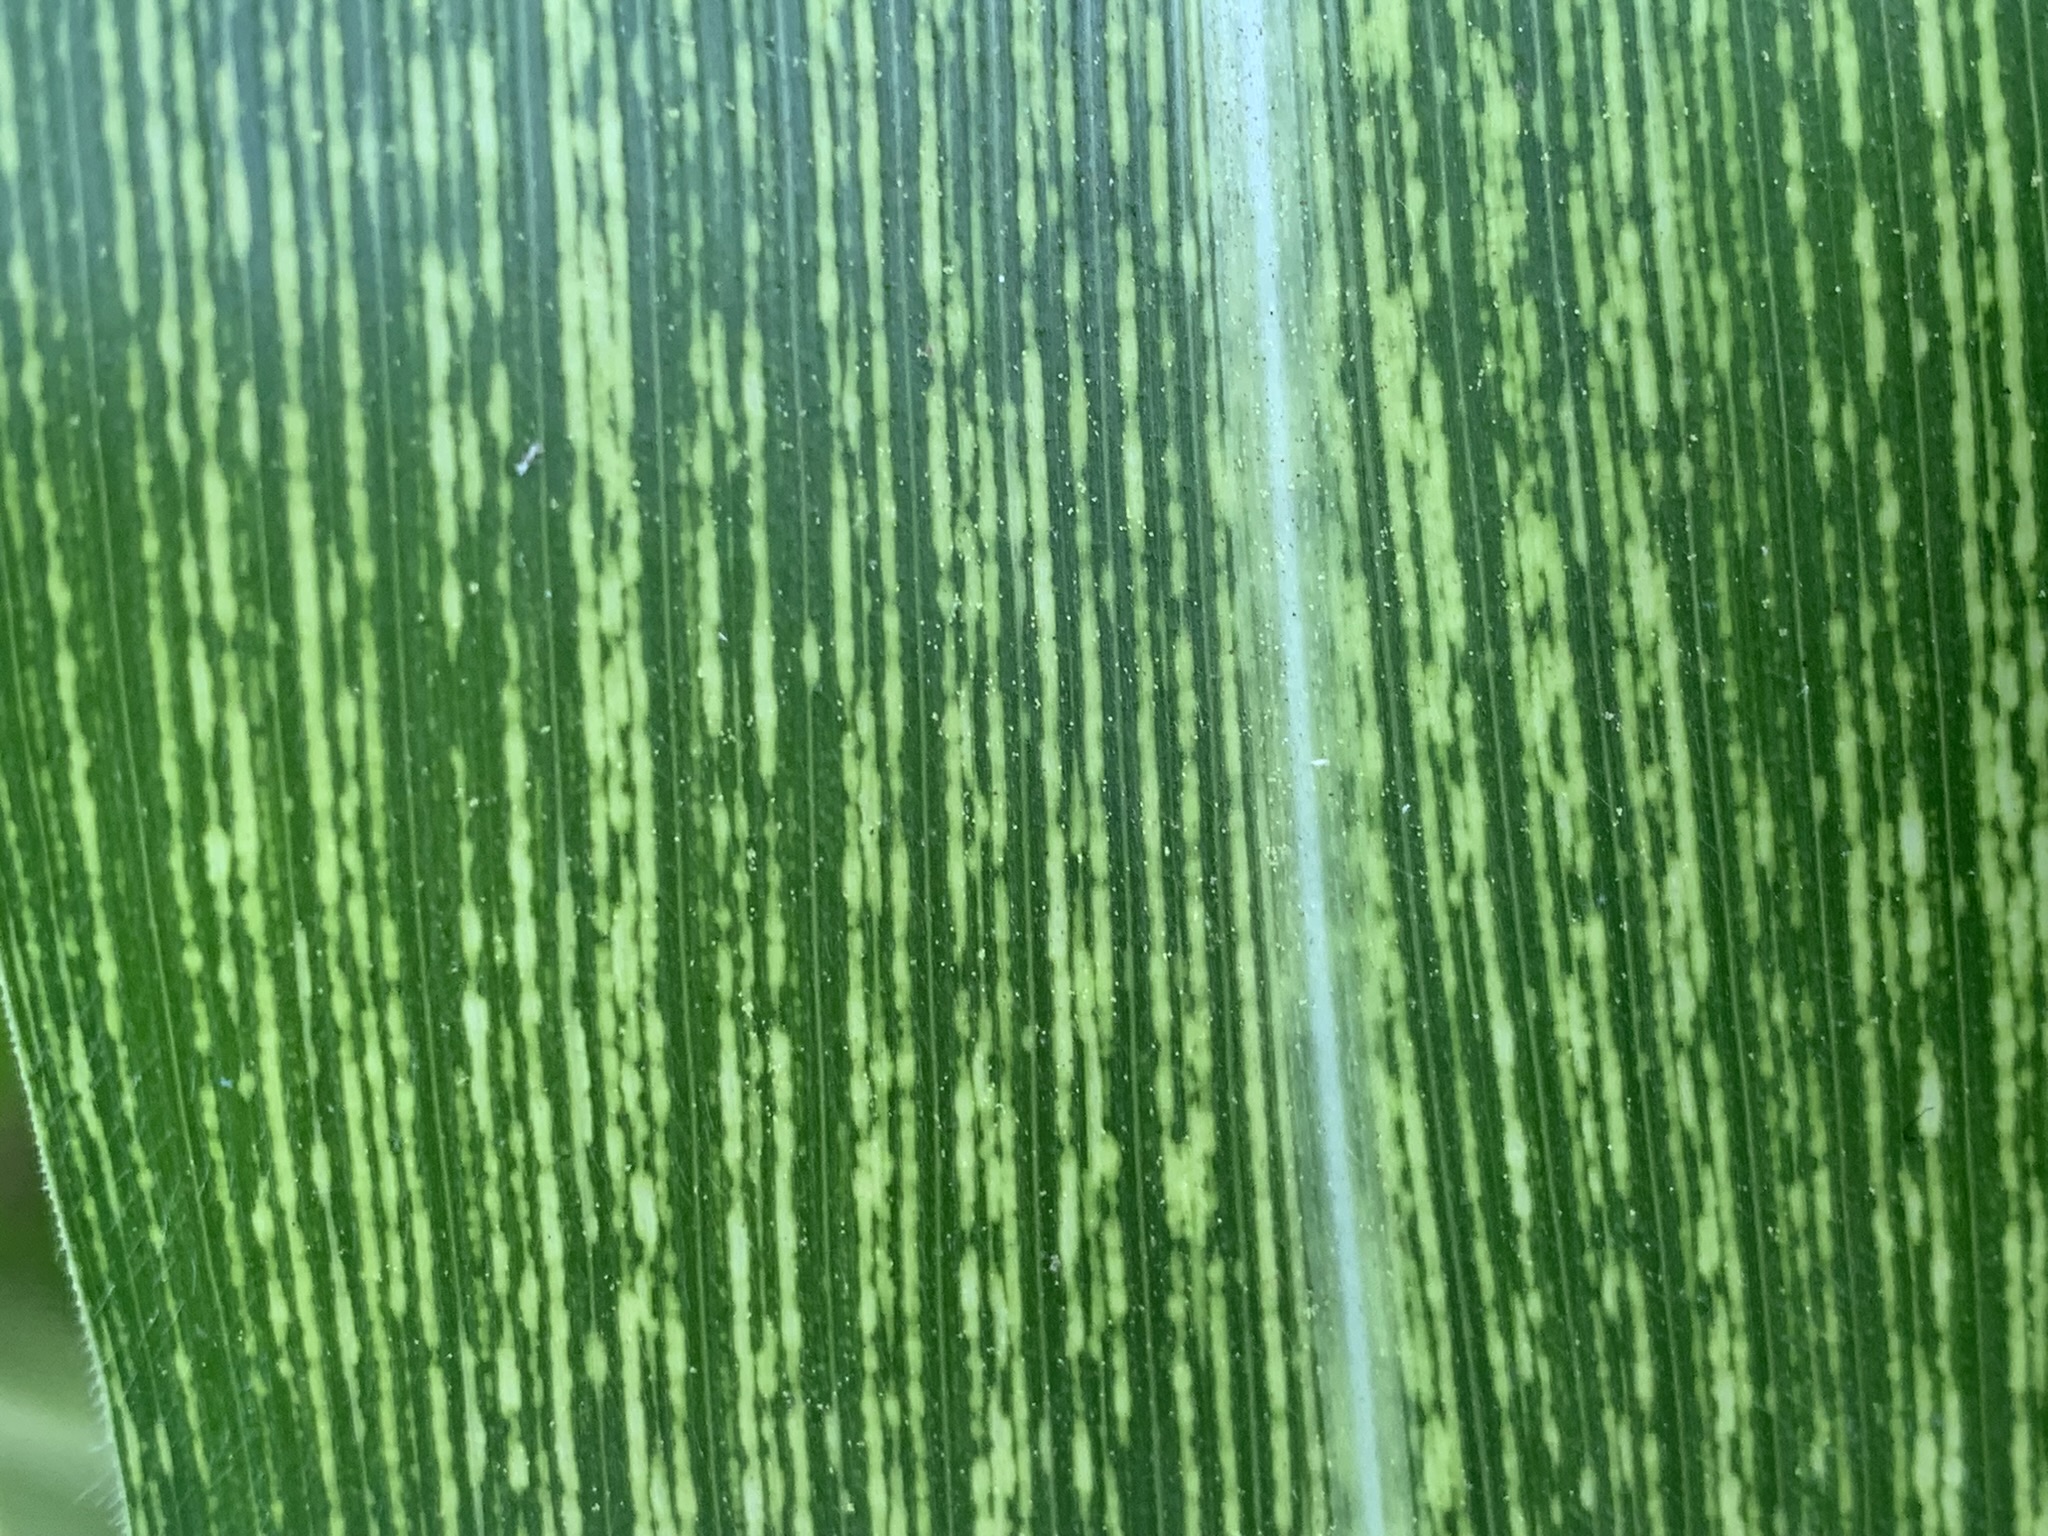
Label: MSV